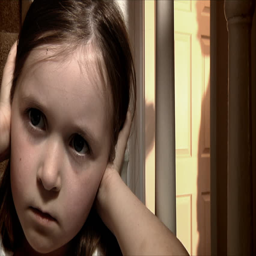
little girl sits on stairs , overhearing parents arguing late into the night